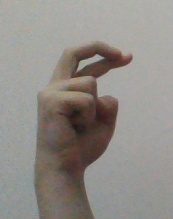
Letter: zay